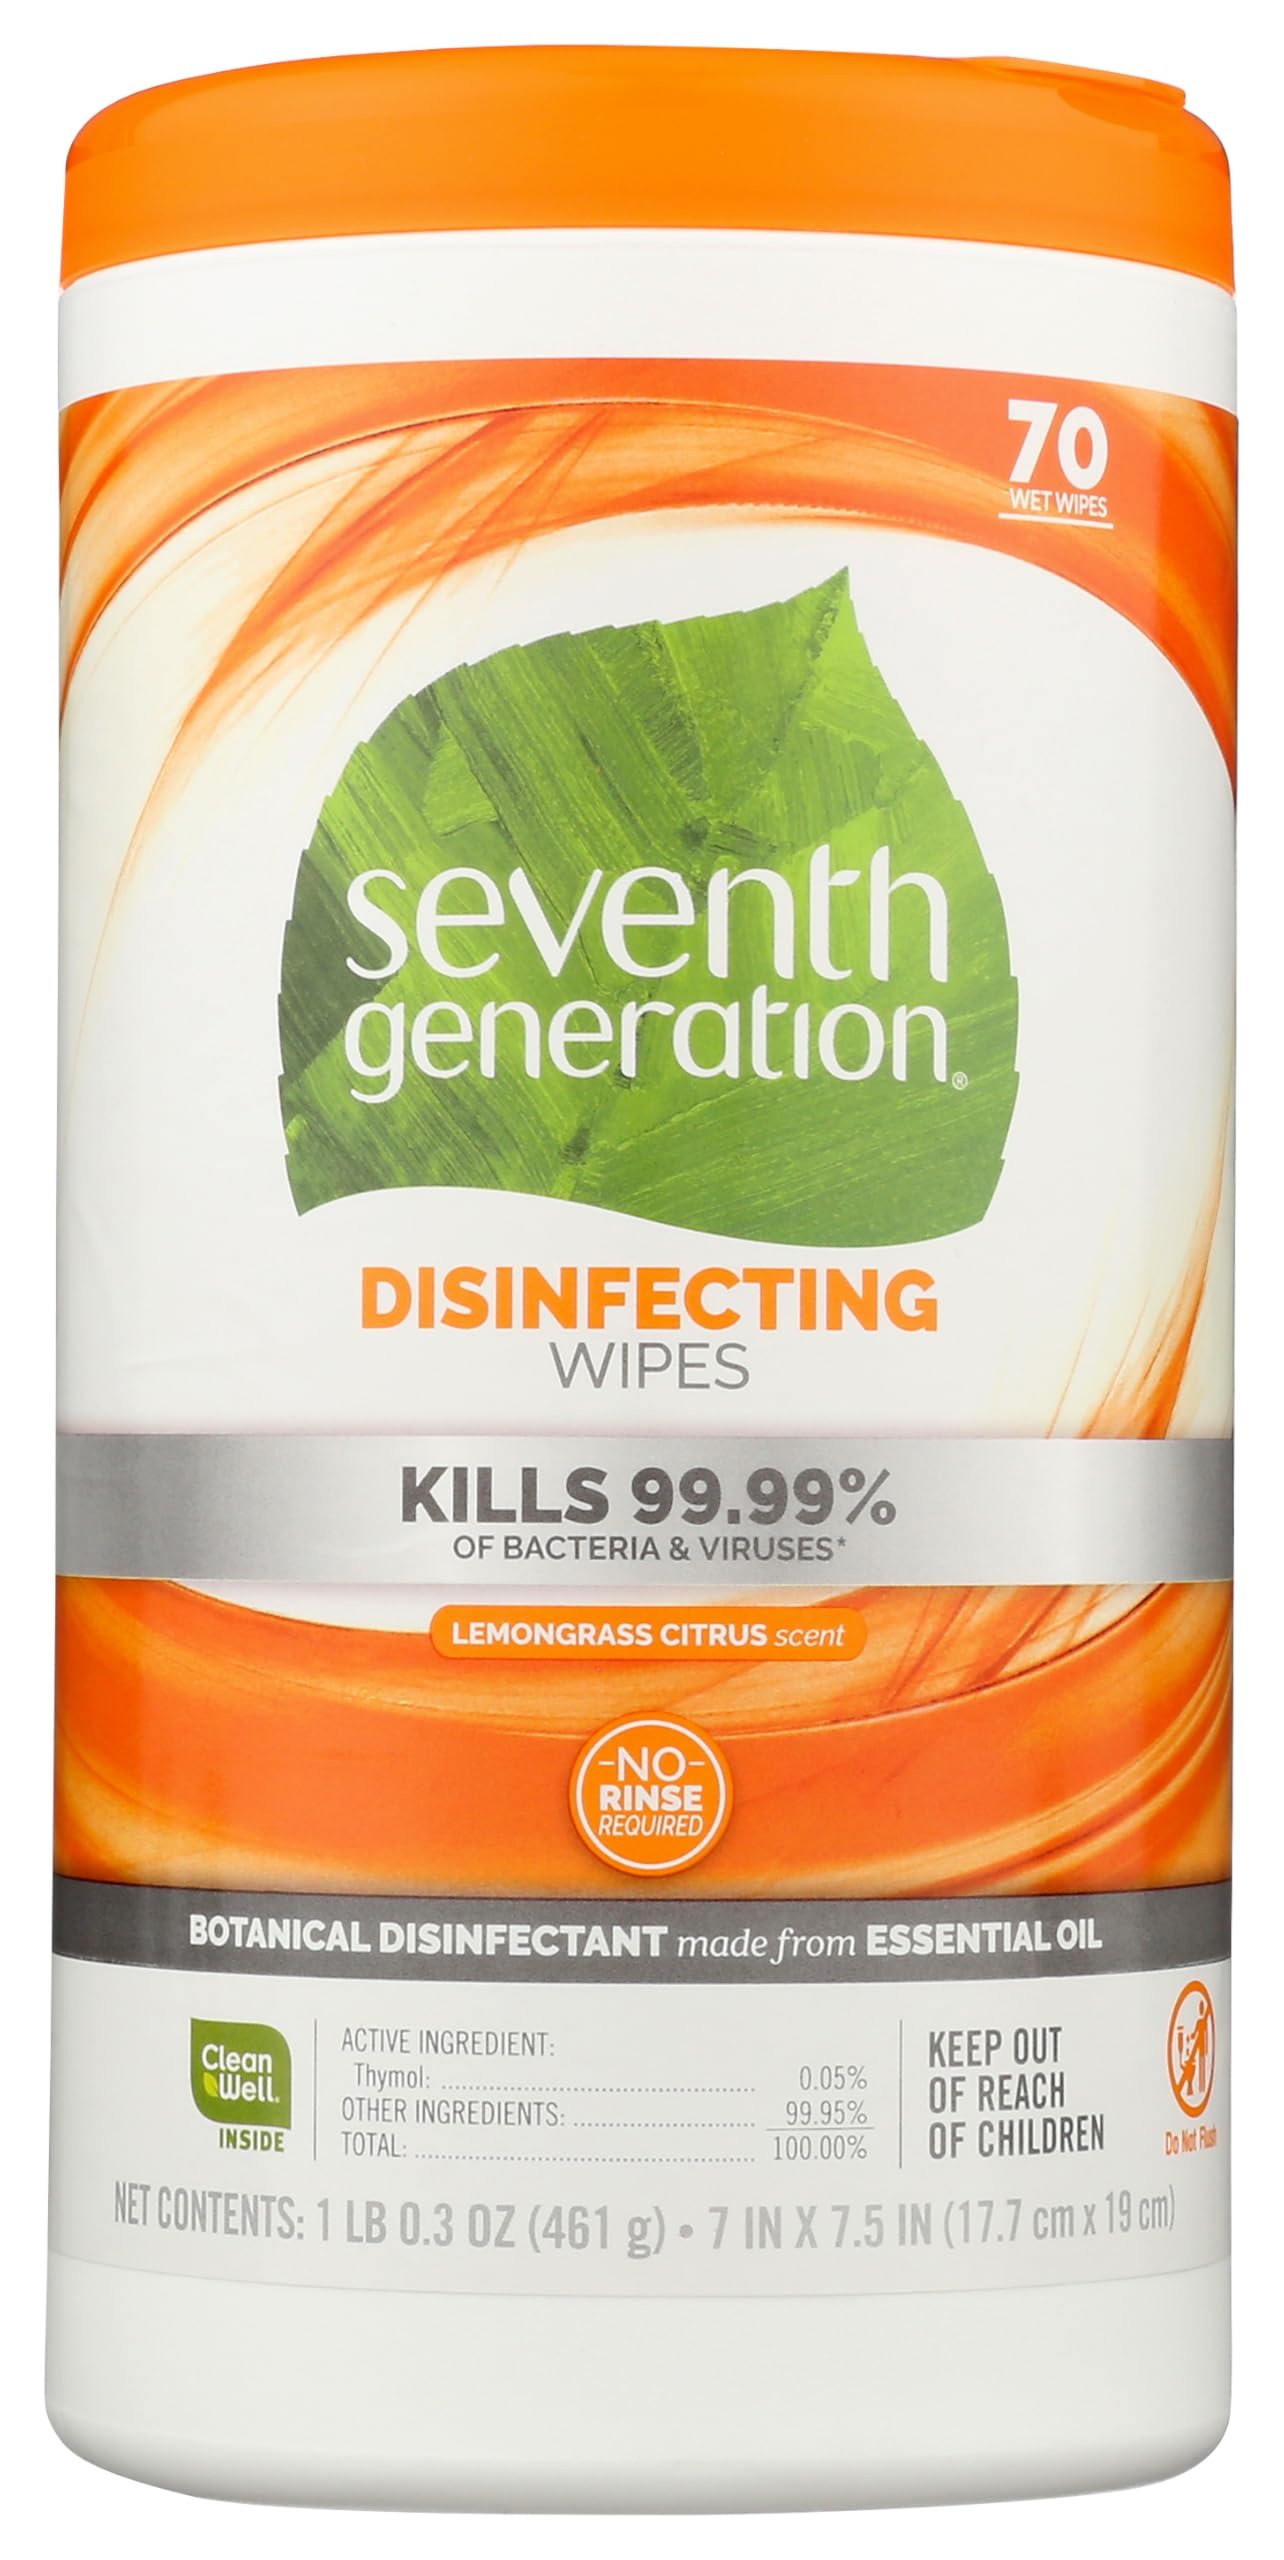
Item Name: SEVENTH GENERATION Disinfecting Wipes 3pk 70 Count, 210 CT
Product Description: Essentials
Value: 210.0
Unit: Count

Price: 6.99